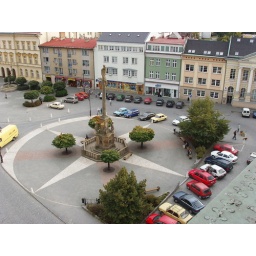
View of the square and plague monument from the bell tower in Svitavy